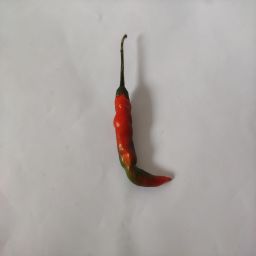
Crop: Chile Pepper
Quality: Ripe